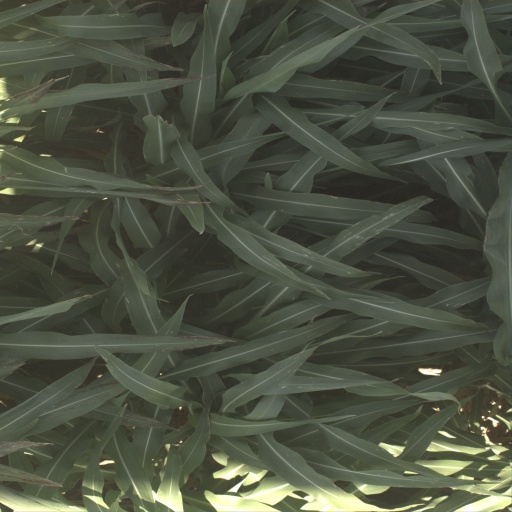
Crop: sorghum